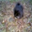
Label: cat